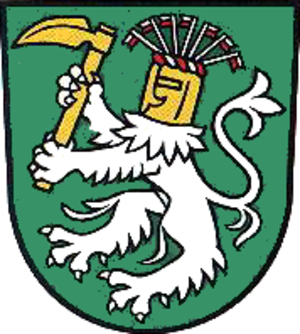
Haynrode est une commune allemande située dans l'arrondissement d'Eichsfeld en Thuringe.